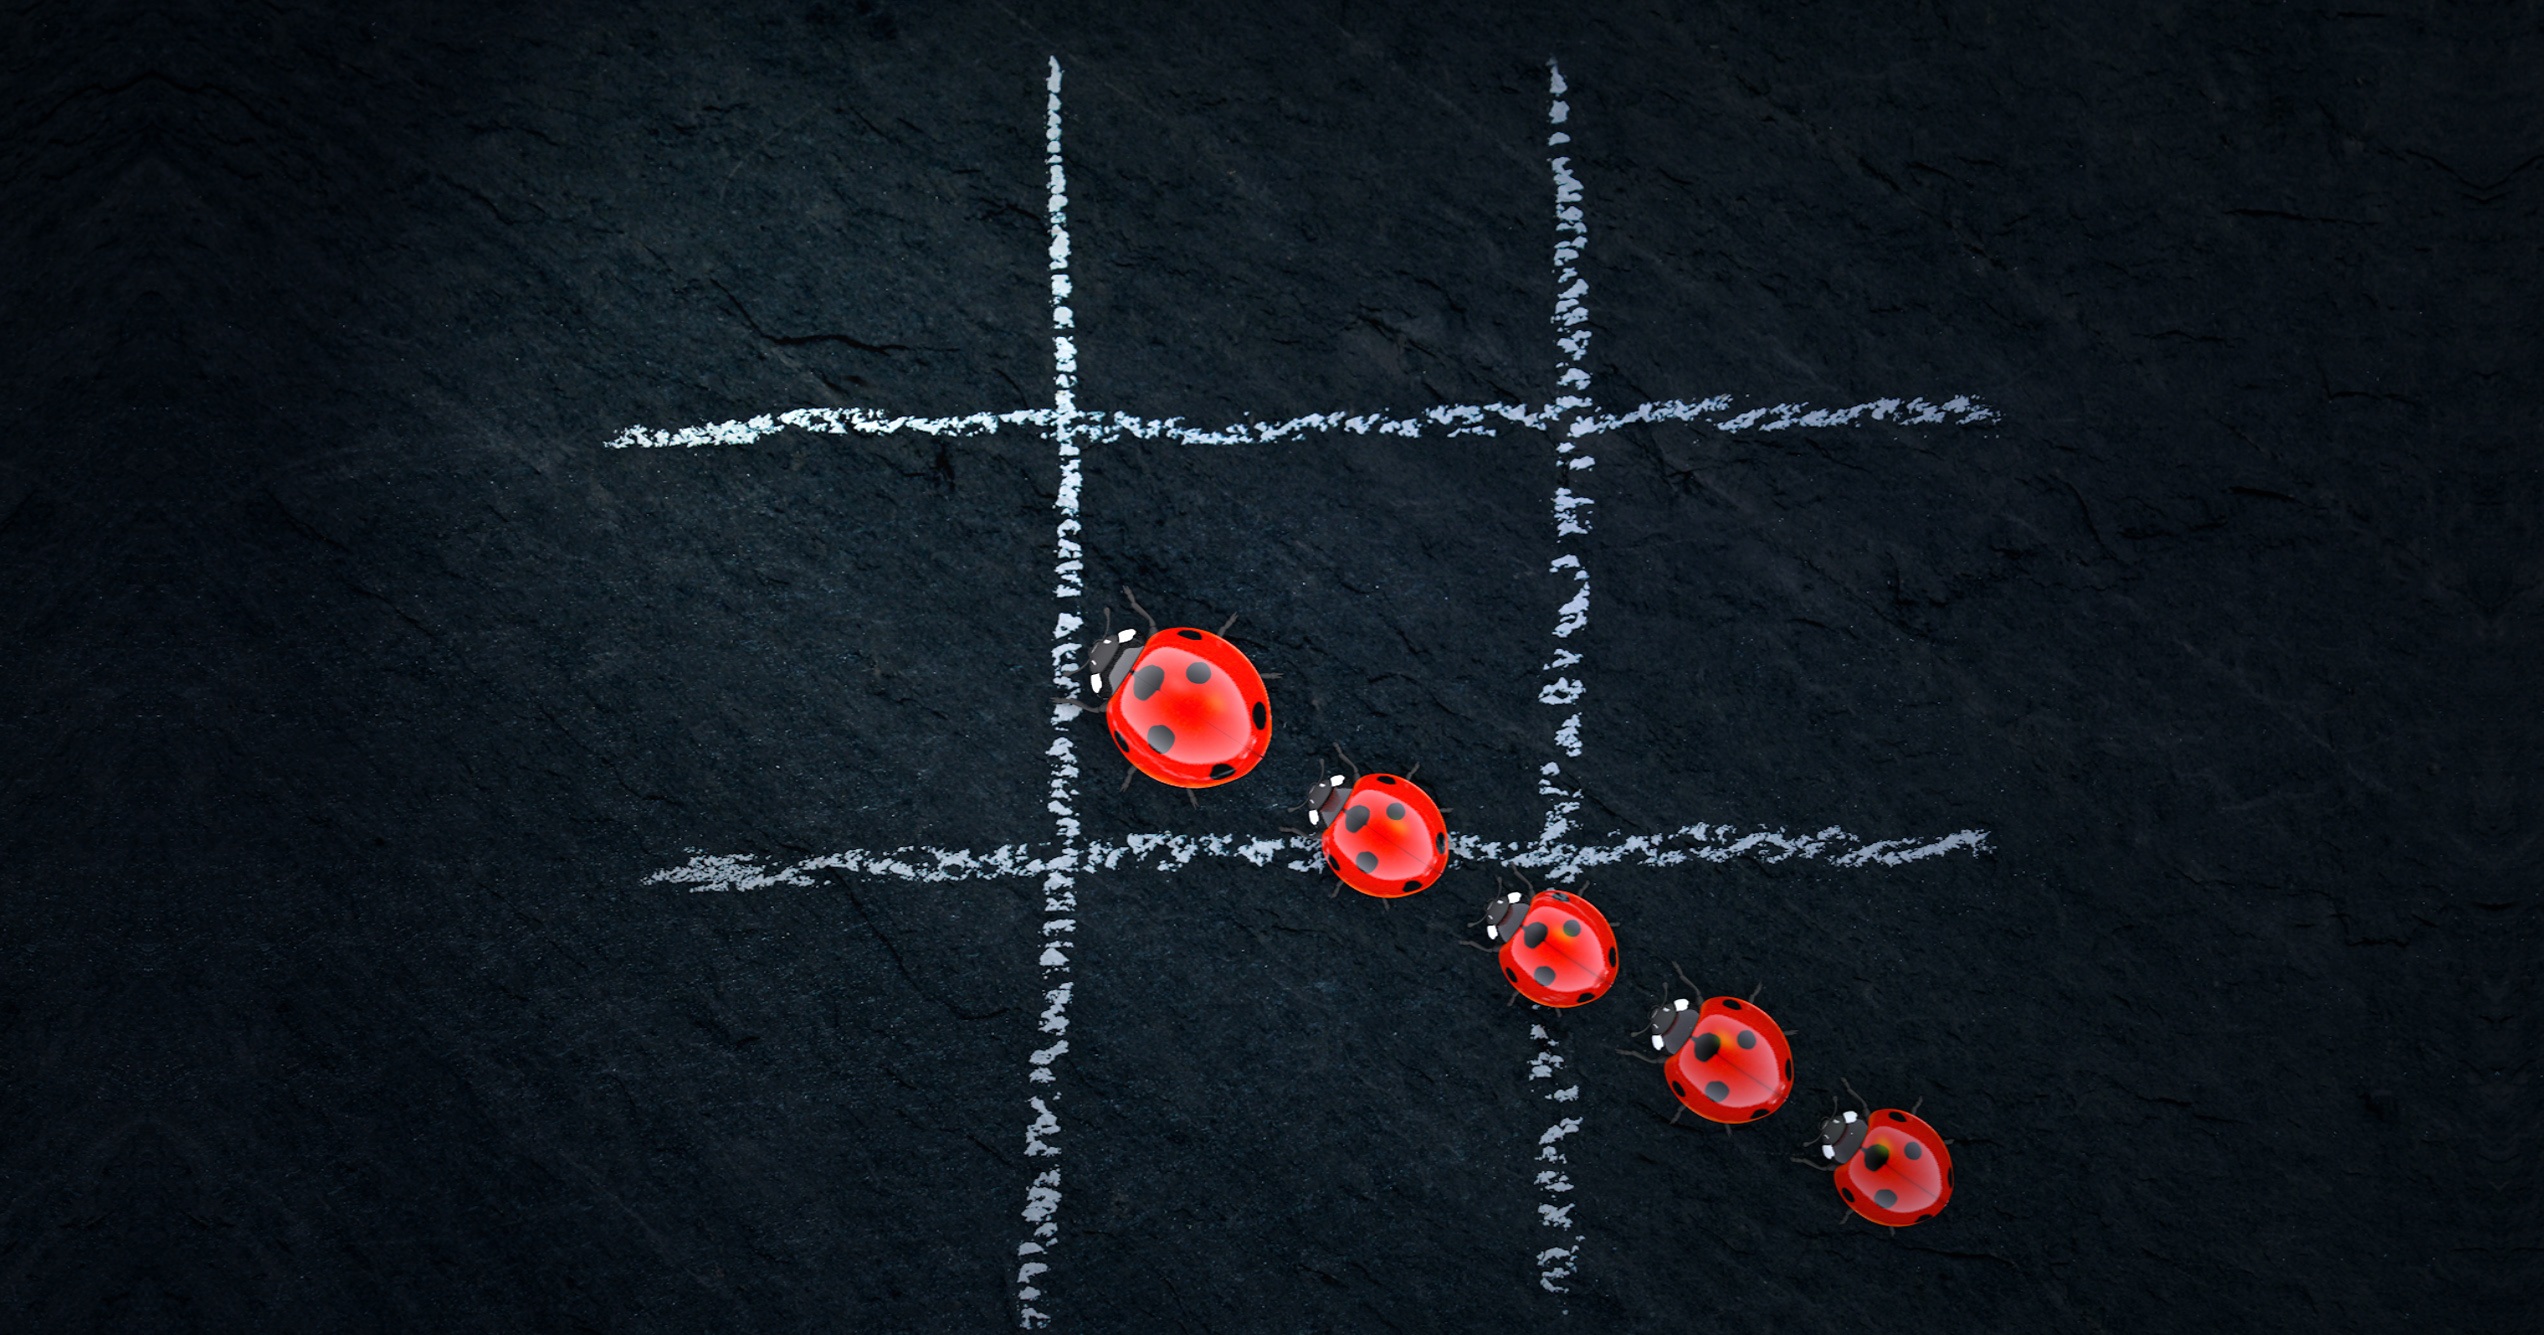
abstract, play, number, line, red, black, circle, brand, font, text, organ, puzzle, beetle, solution, greeting card, emotion, screenshot, memory cards covered with, tic tac toe, three wins, puzzles, lucky ladybug, joining together